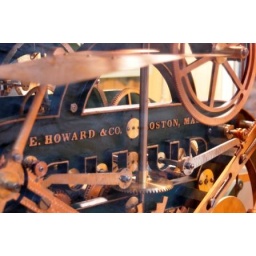
Restored E Howard and Company clock mechanism that runs the clock in the Baker County Courthouse clock tower